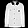
Label: Coat